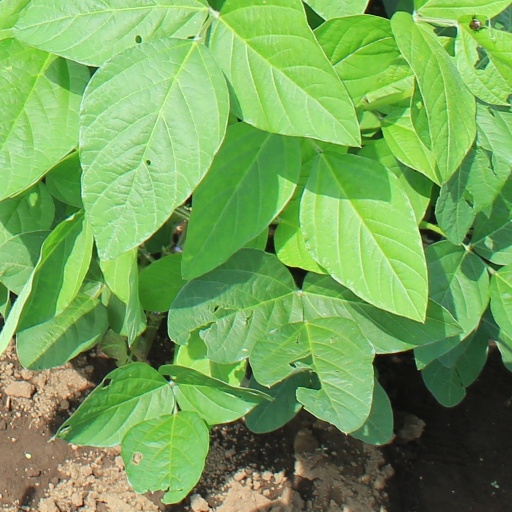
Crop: soybean